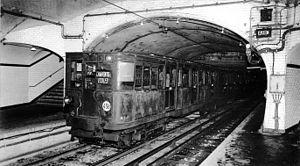
Une rame de la ligne 8 du métro de Paris, France, en direction de la station Charenton - Ecoles.
La ligne 8 du métro de Paris est une des seize lignes du réseau métropolitain de Paris. Elle relie les stations Balard, au sud-ouest, à Pointe du Lac, au sud-est, suivant un tracé parabolique par la rive droite de la capitale en partie commun avec la ligne 9. Elle est la dernière ligne à avoir été prévue lors de la concession de 1898 et doit alors relier les stations Porte d'Auteuil et Opéra. Ce premier tronçon est ouvert en décembre 1913.
L'électricité existe depuis les débuts de l'univers qui est composé, selon des principes physiques, de « matière ». Son histoire vue par les hommes remonte aux débuts de l'humanité, car l'électricité est partout présente, très discrète la majorité du temps. Elle se manifeste parfois de manière très spectaculaire et brutale : par exemple sous forme d'éclairs associés au tonnerre et à des destructions.